South Devon Railway Dido class

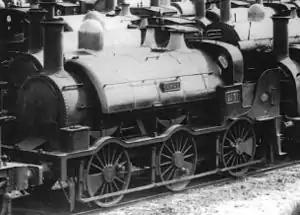
GWR 2151 "Argo" at Swindon in 1892 awaiting dismantling following the end of the Great Western Railway's broad gauge services.

The eight "Dido" class locomotives were broad gauge locomotives operated on the South Devon Railway and Cornwall Railway and associated other adjacent railways. They were designed for goods trains but were also used on passenger trains when required.